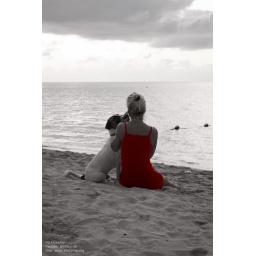
Lady in red on the beach